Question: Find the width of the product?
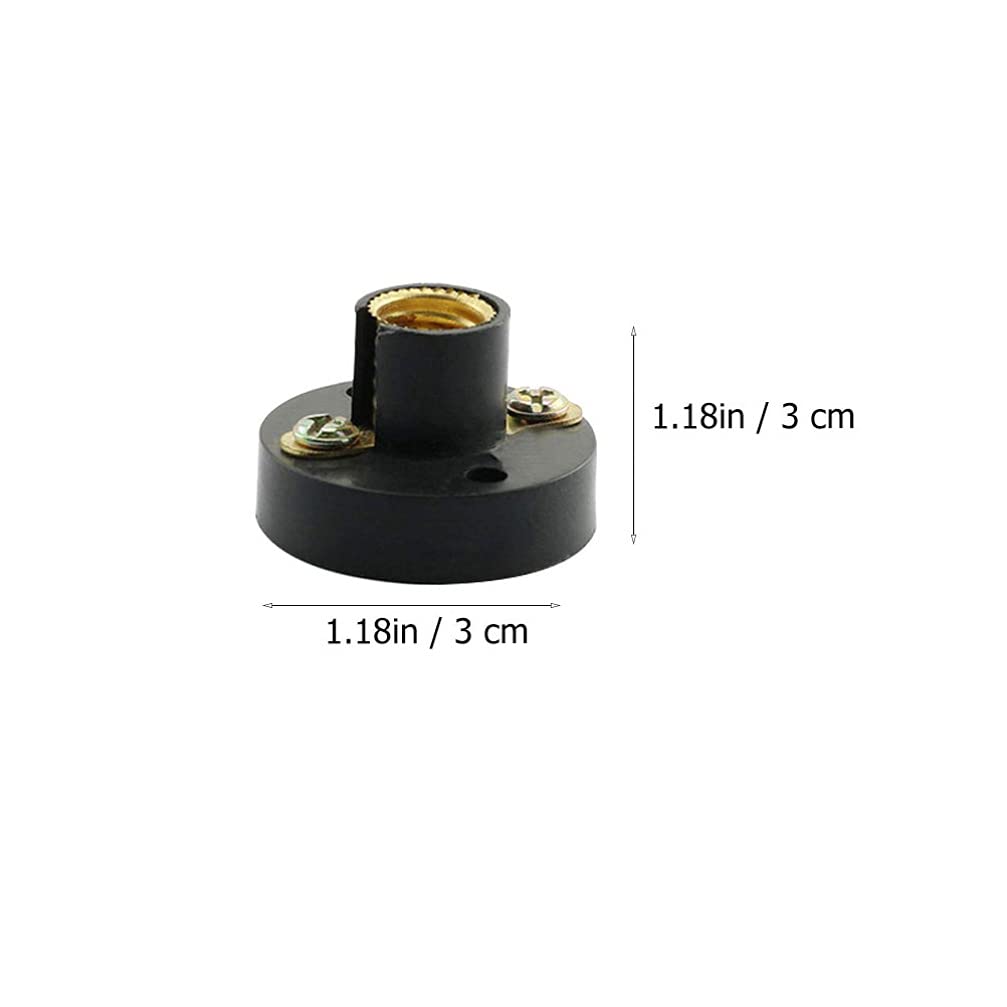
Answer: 3.0 centimetre